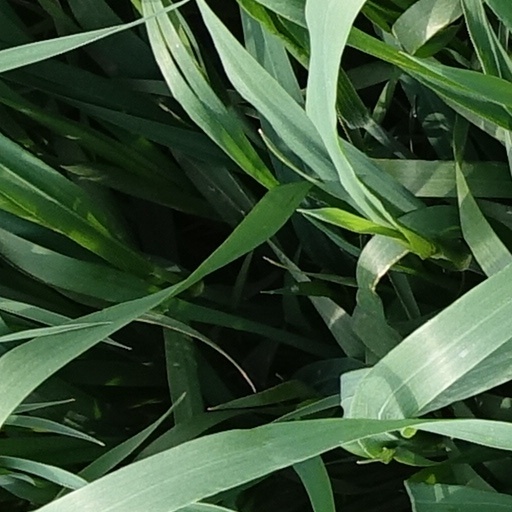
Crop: wheat